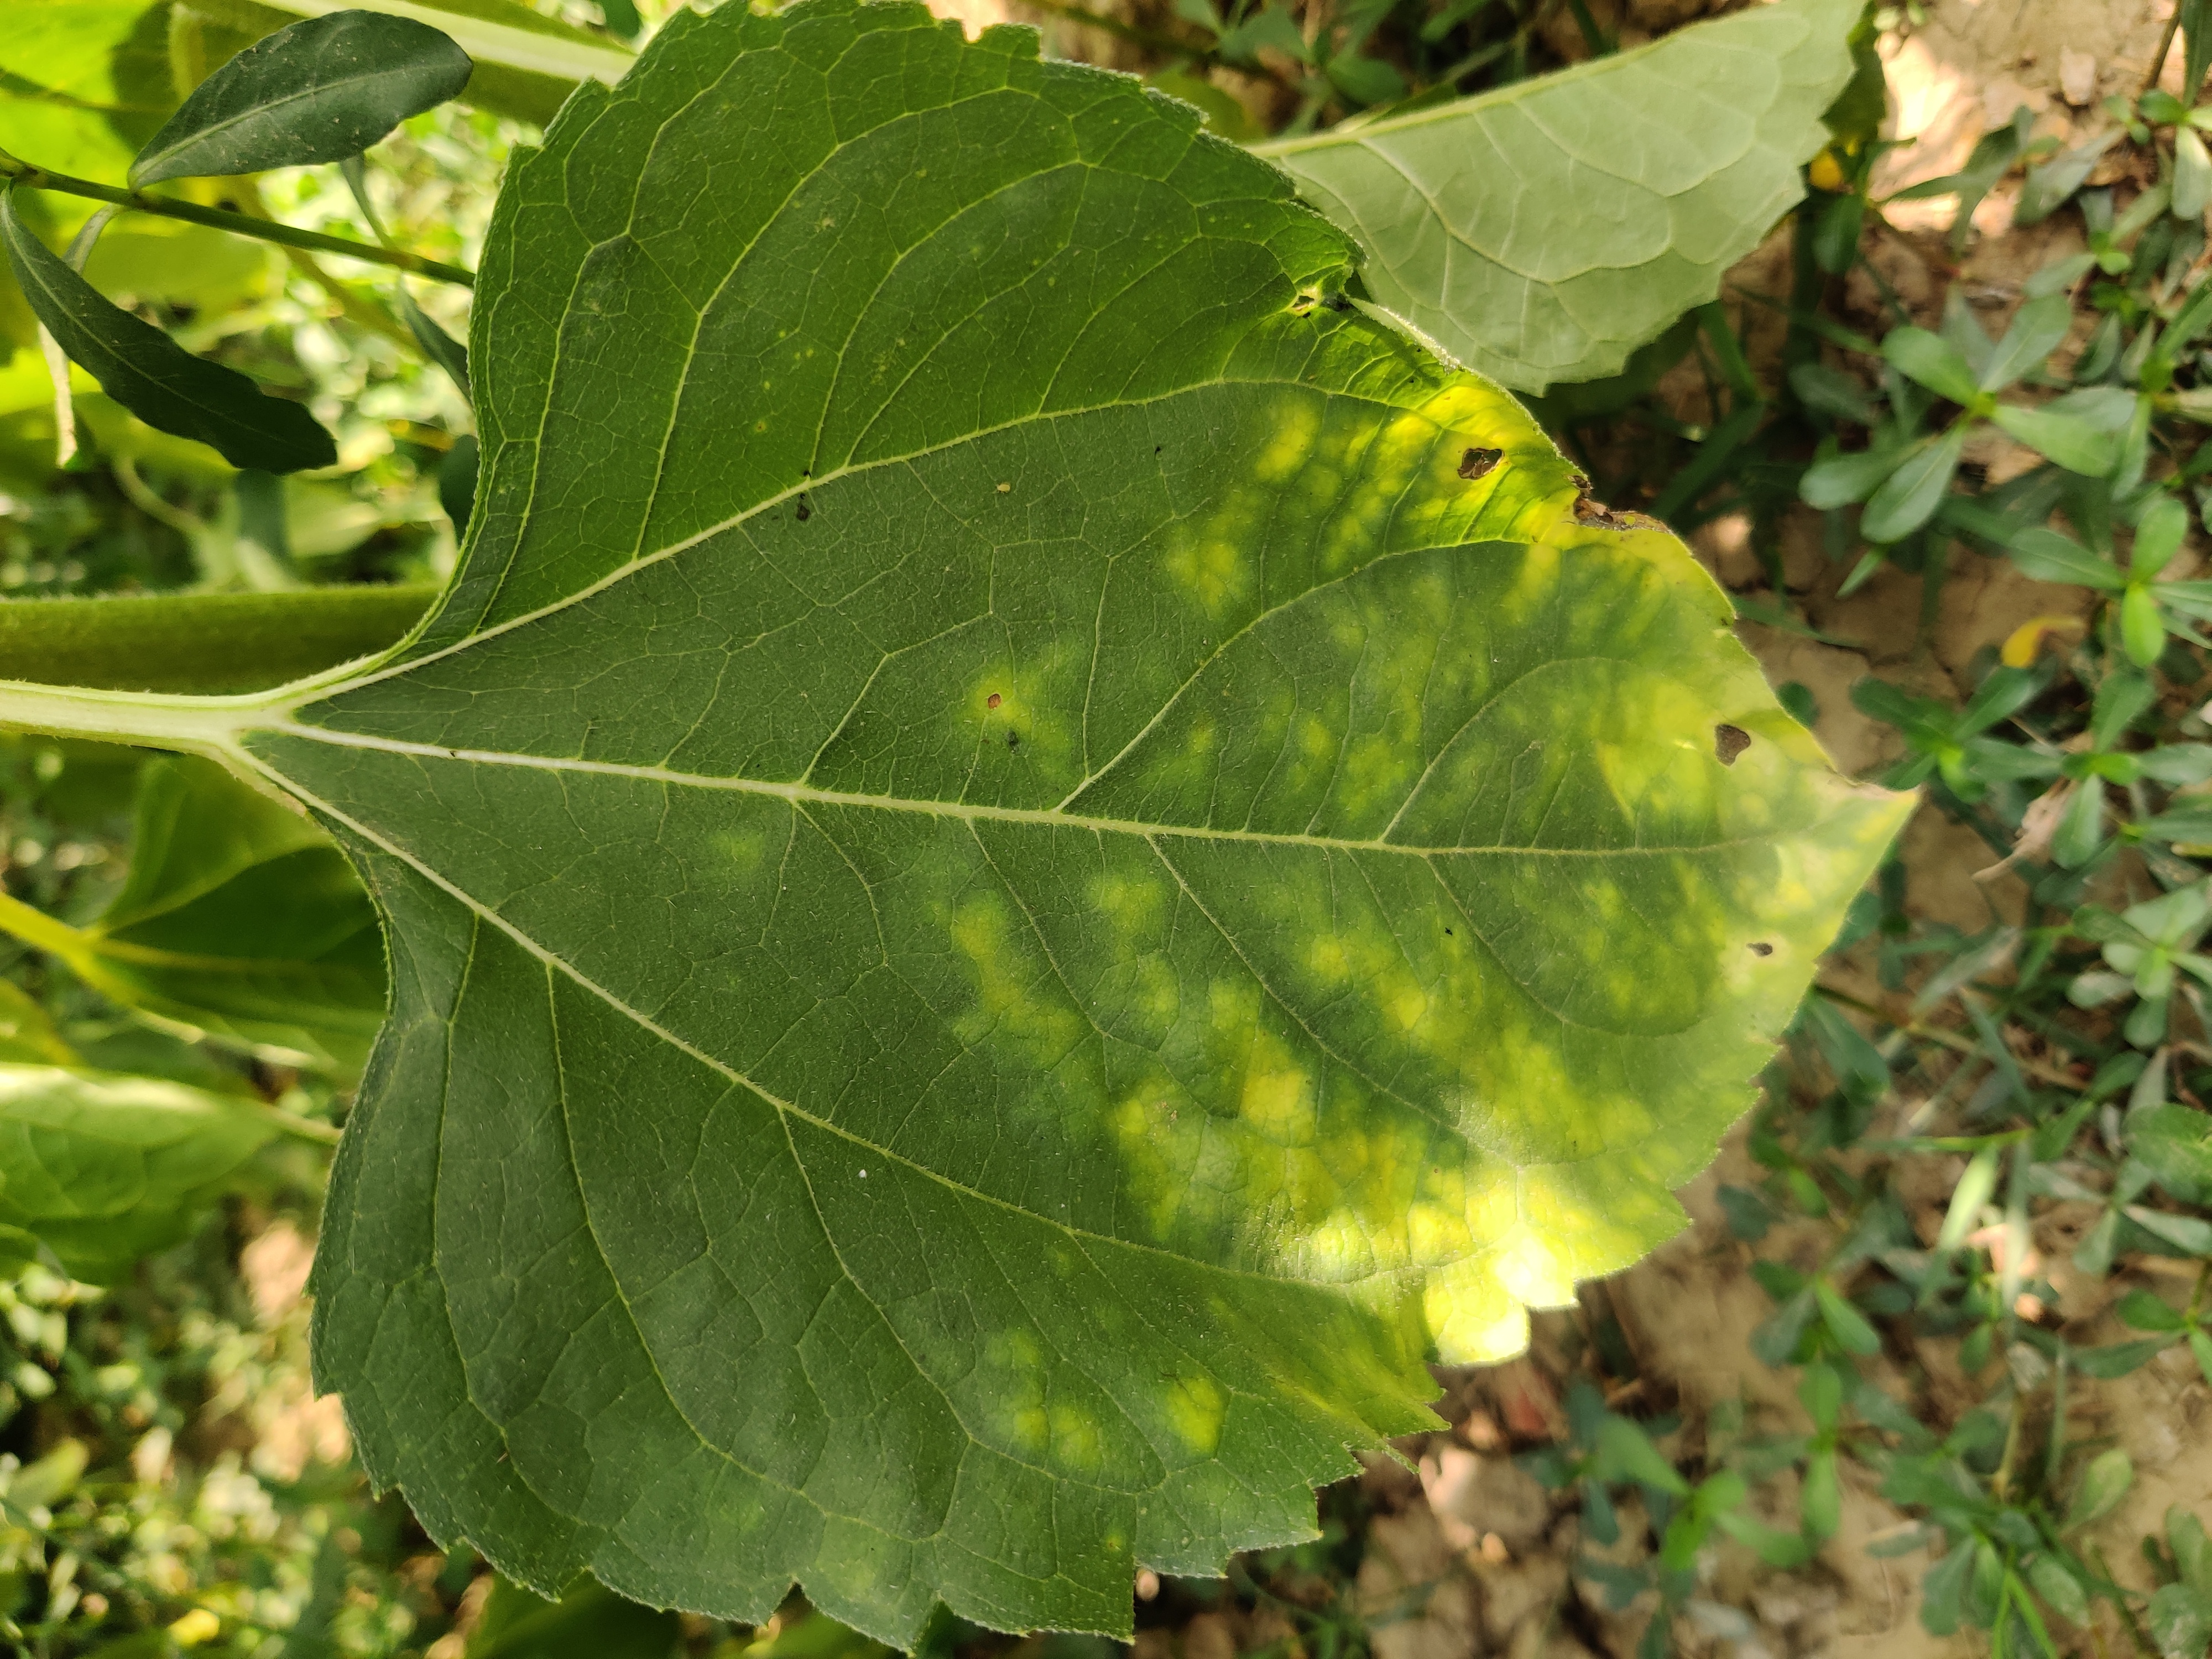
Label: Downy_mildew